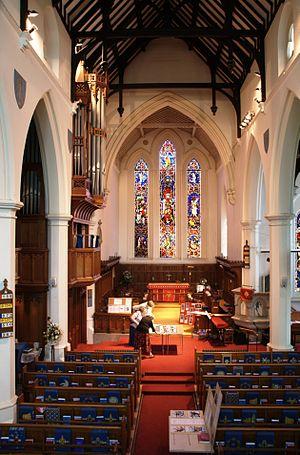
Sir George Gilbert Scott, est un architecte anglais. Il fut l'un des architectes les plus prolifiques qu'a produit le Royaume-Uni ayant construit, rénové ou agrandi pas moins de 800 édifices principalement religieux.